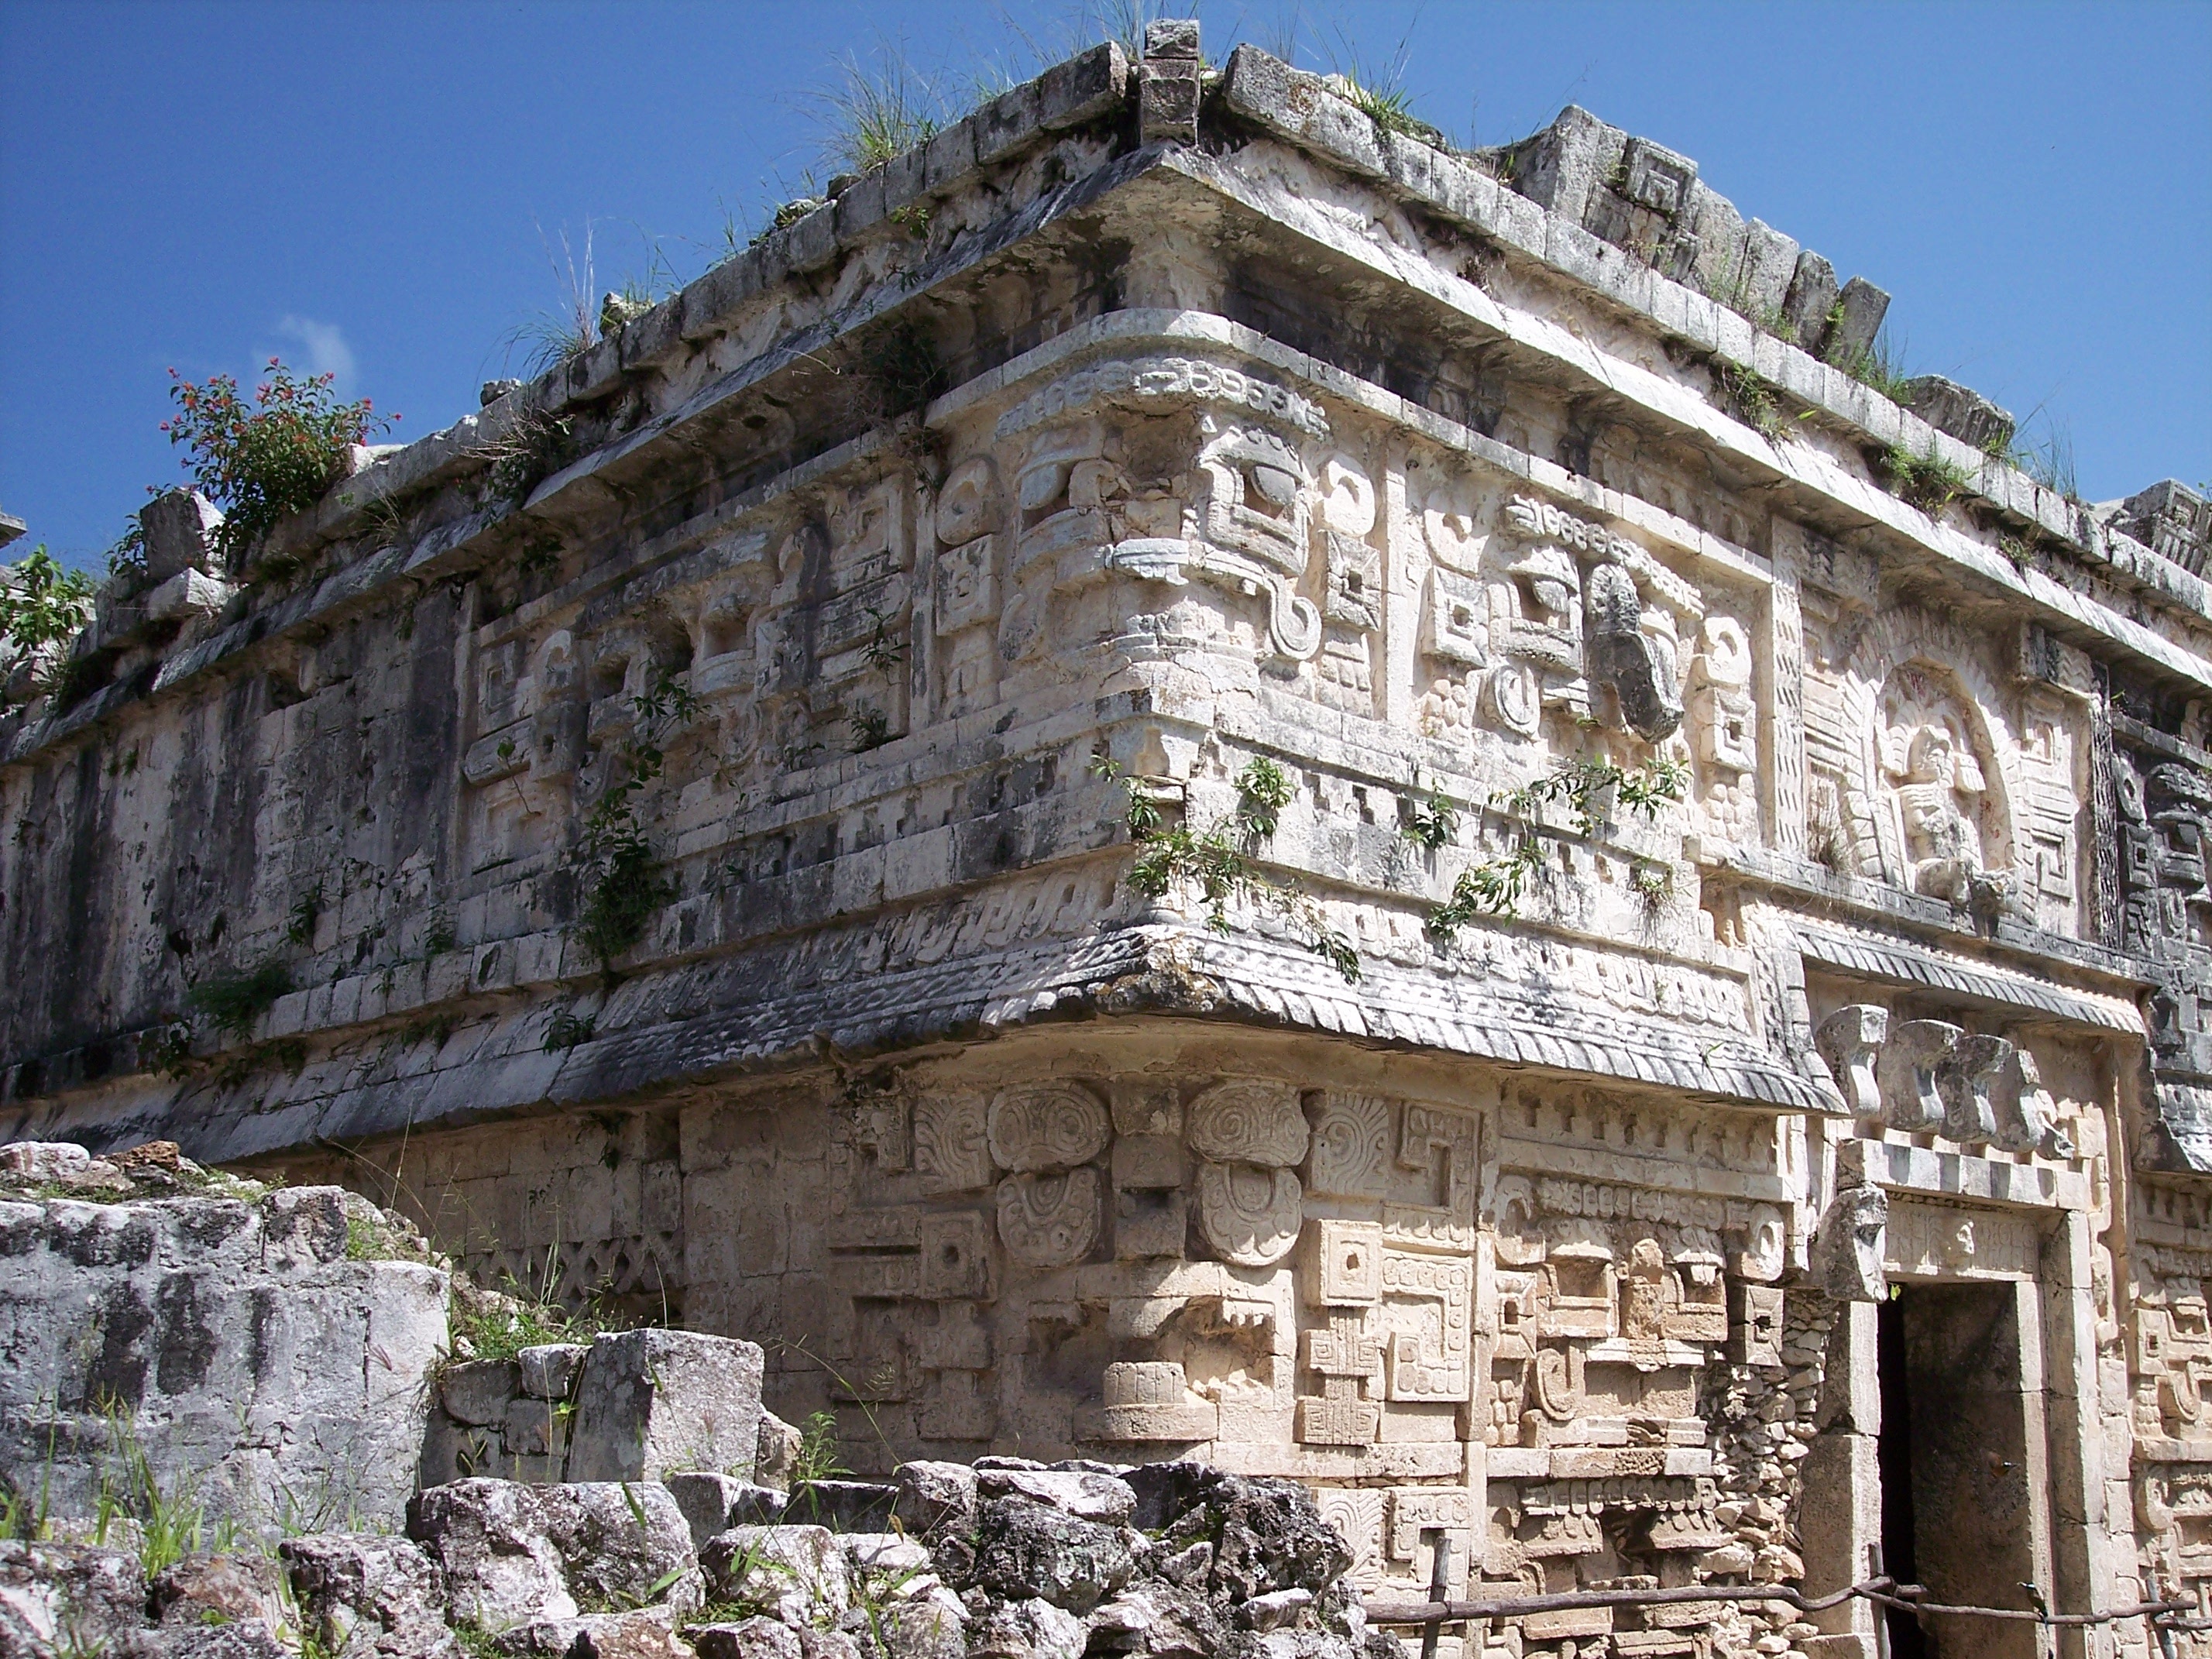
town, building, palace, ancient, landmark, fortification, ruin, tourism, place of worship, mayan, archaeology, temple, mexico, ruins, monastery, history, estate, mexican, maya, archaeological, tours, archaeological site, unesco world heritage site, hindu temple, historic site, ancient history, ancient roman architecture, maya civilization